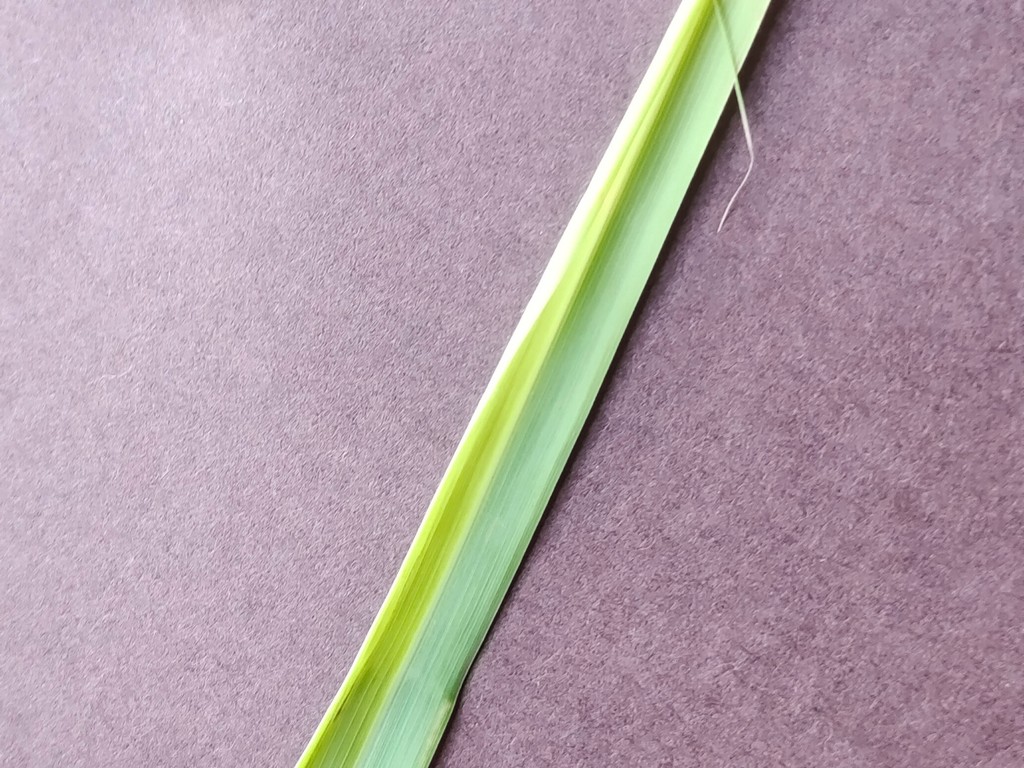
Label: Healthy